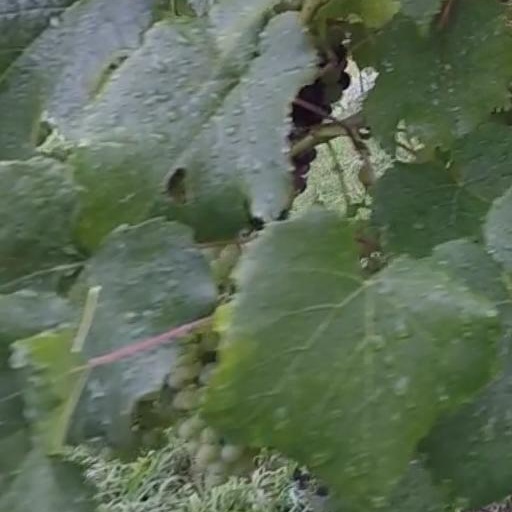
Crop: grape